Roland Fischnaller (snowboarder)

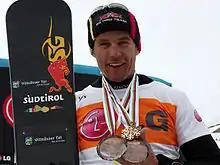
Fischnaller in 2007

Roland Fischnaller (born 19 September 1980) is an Italian snowboarder who is a 6-time Olympian, having competed in the 2002, 2006, 2010, 2014, 2018, and 2022 Winter Olympics in Men's Parallel Giant Slalom, as well as the Men's Parallel Slalom in 2014.